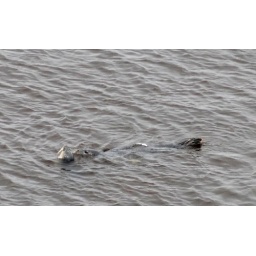
we also spied some elephant seals playing in the water